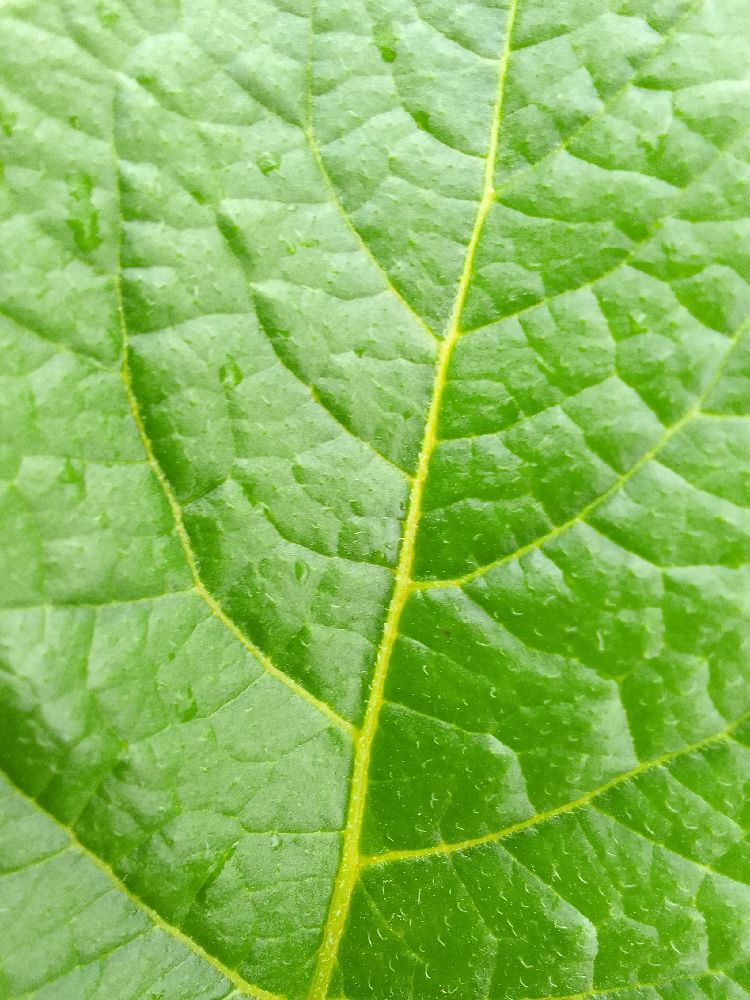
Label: Healthy